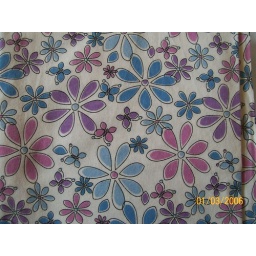
Cotton flannel on white background. Various sizes of flowers in light blue, medium blue, candy pink and medium purple.